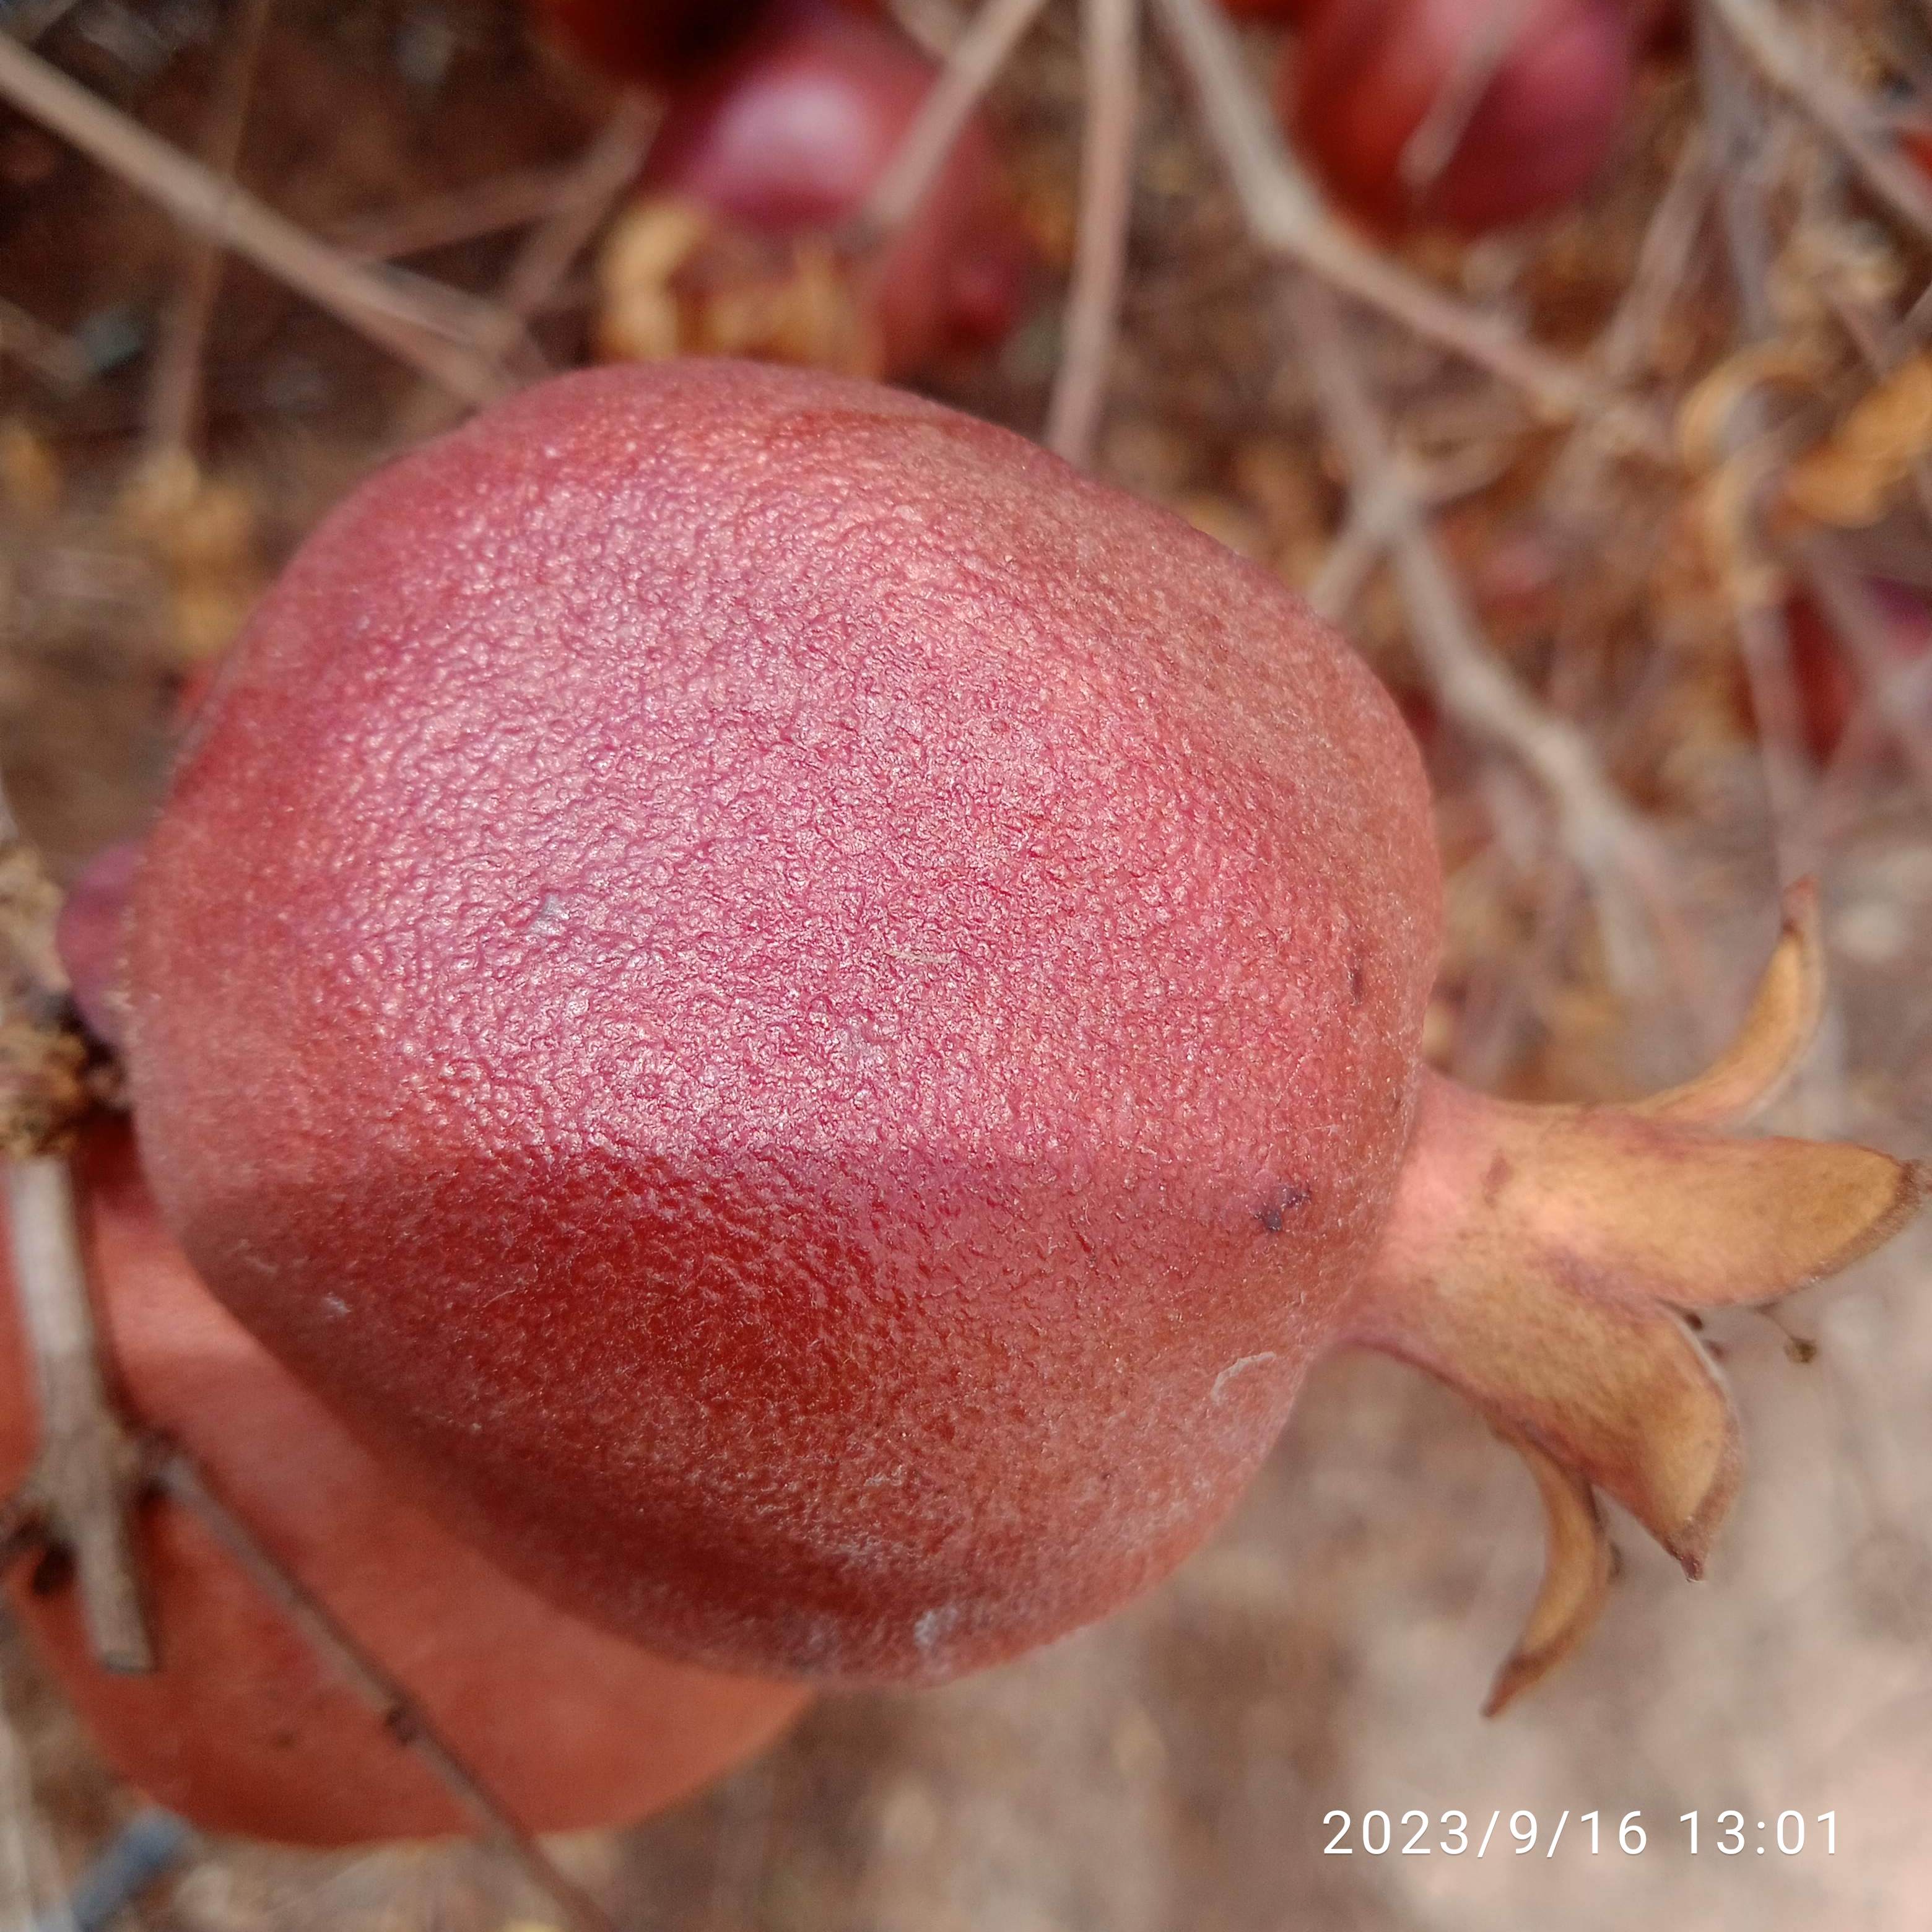
Label: Alternaria